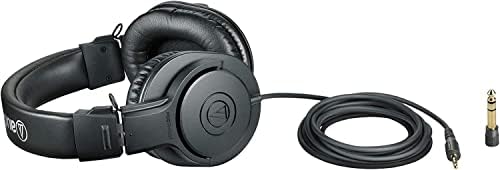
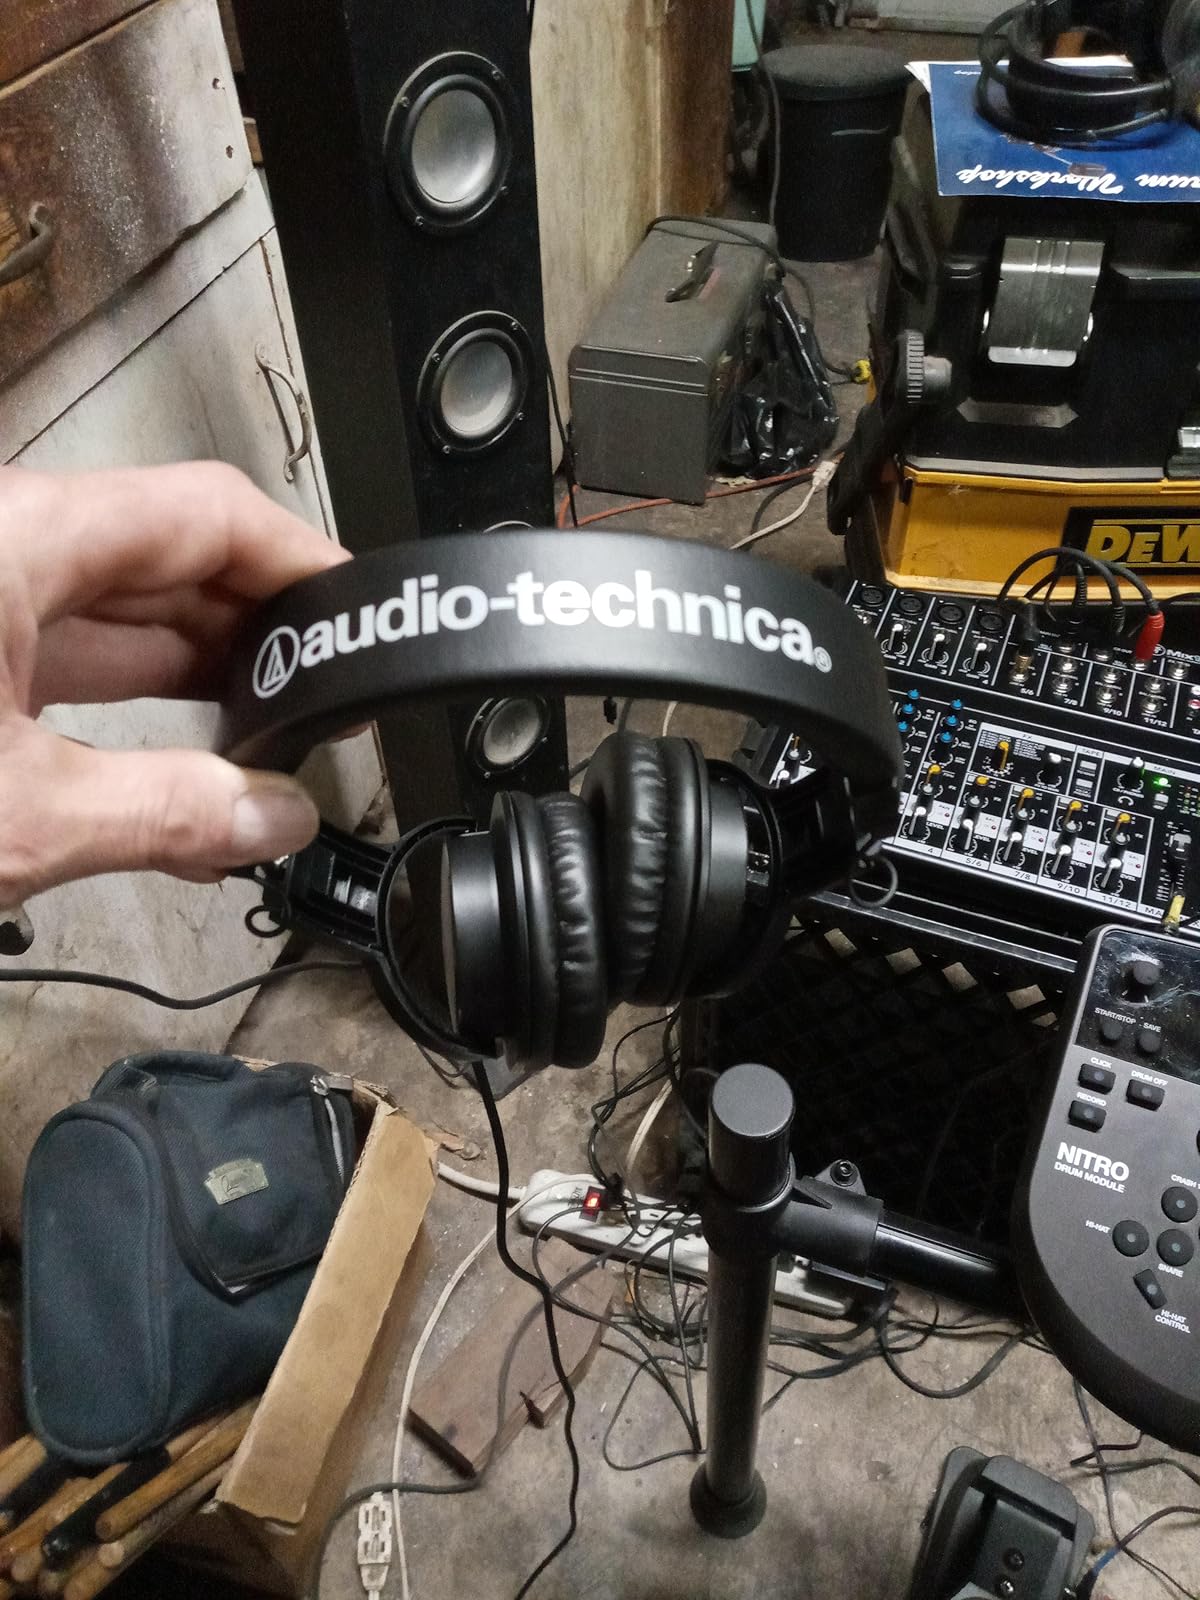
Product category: headphones
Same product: yes